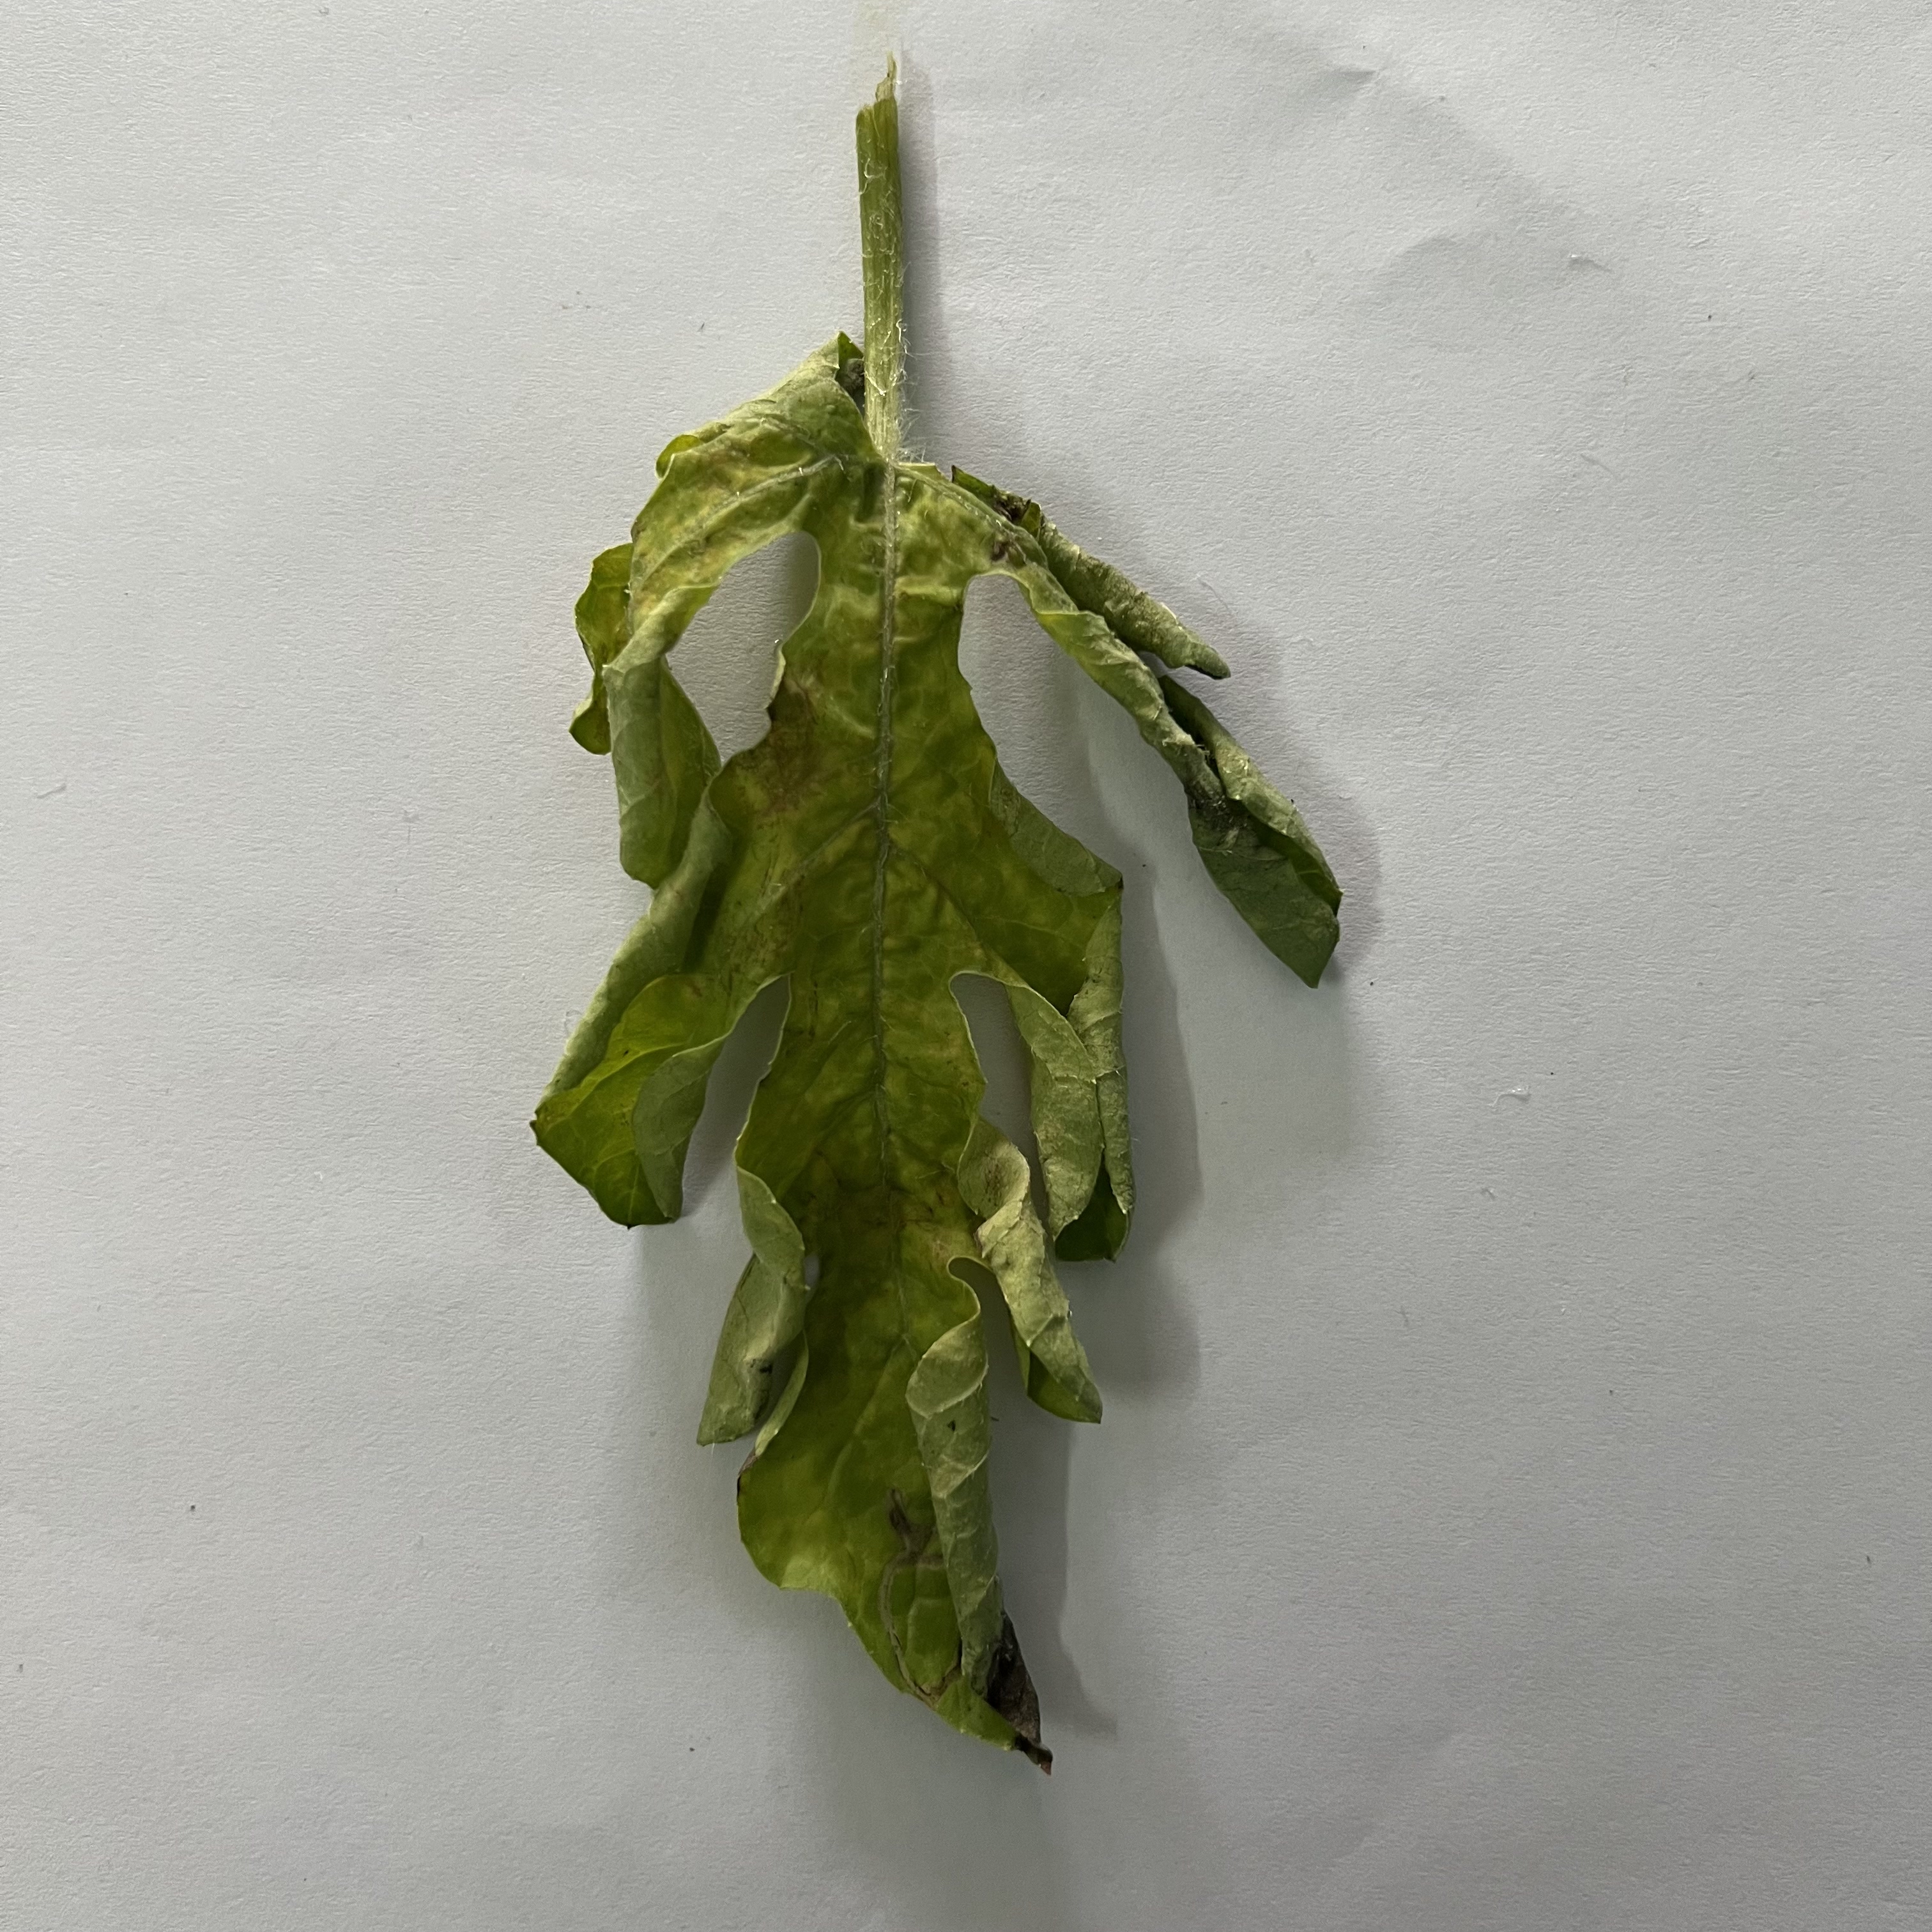
Label: Mosaic_Virus